Sajas

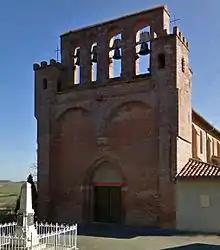
The church in Sajas

Sajas is a commune in the Haute-Garonne department in southwestern France.